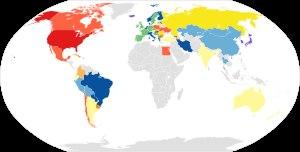
Un pourboire est une somme d'argent ou une libéralité versée à une personne en remerciement d'un service ou de la qualité de celui-ci. Les pourboires ne sont pas vus de la même manière selon les secteurs d'activité, les pays et les personnes.